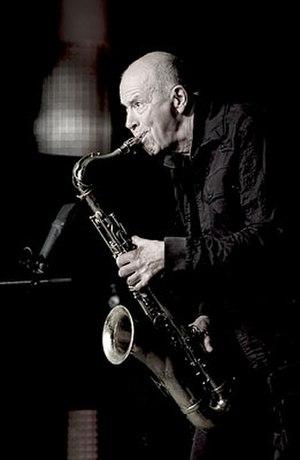
Heinz Sauer, né le 25 décembre 1932 à Mersebourg en Allemagne, est un saxophoniste et compositeur de jazz.